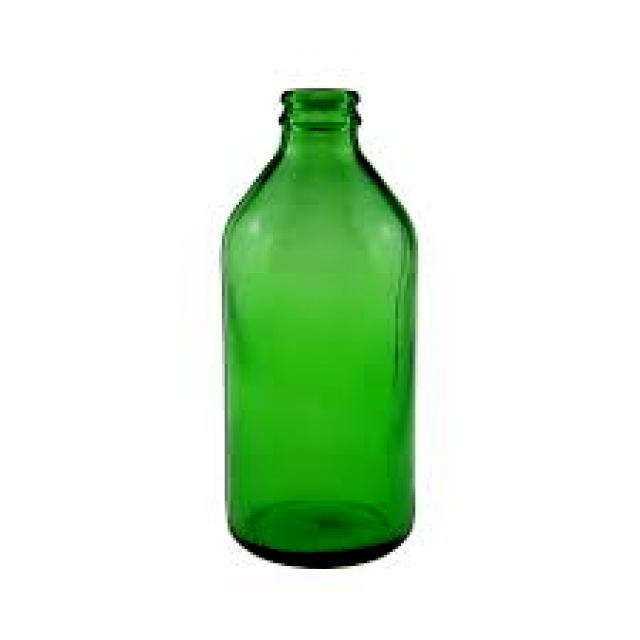
Label: Glass